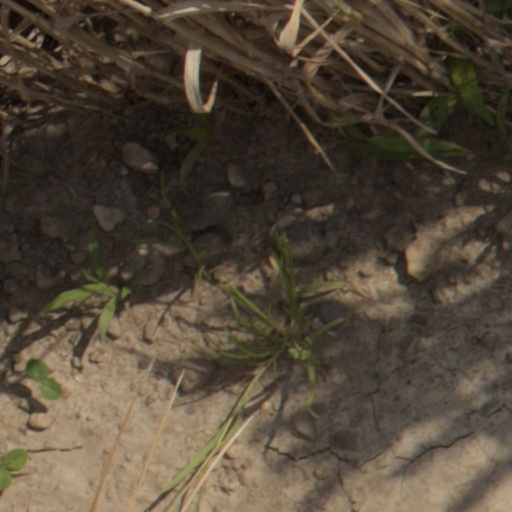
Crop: wheat